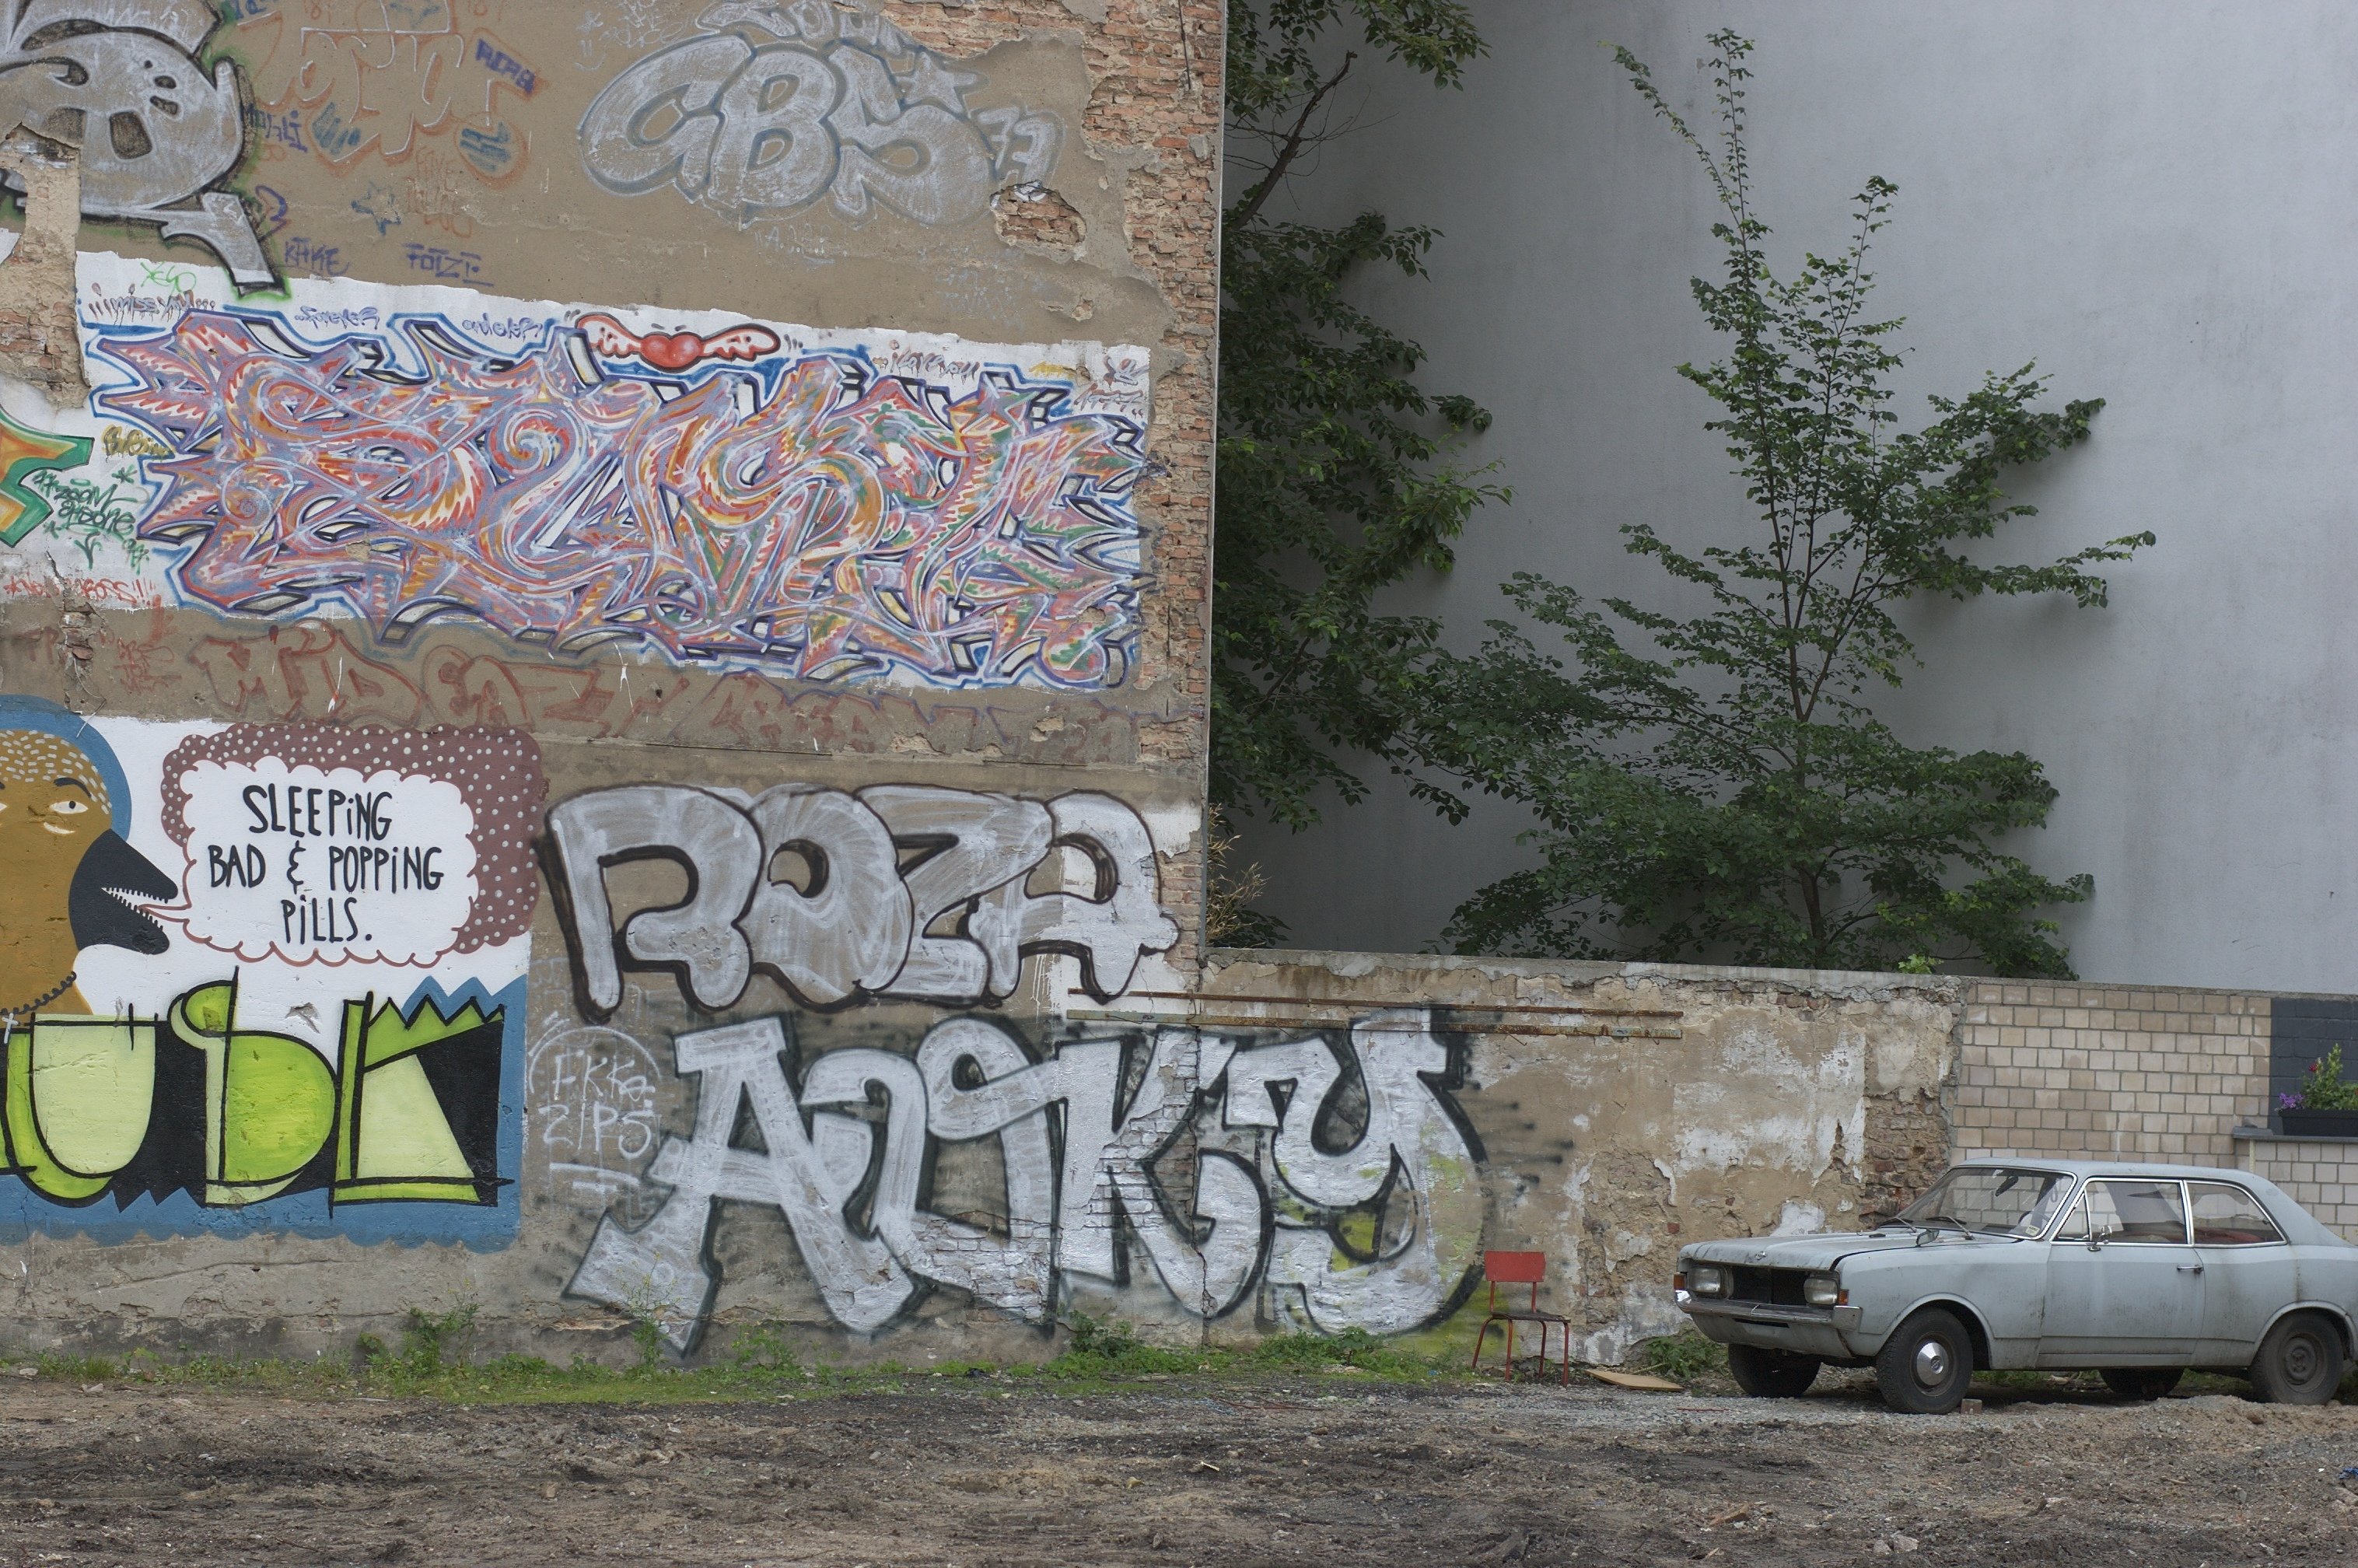
road, street, wall, graffiti, street art, art, 2012, f14, mural, rawtherapee, germany, deutschland, berlin, pentax, lenstagged, steffenzahn, guessedberlin, k100d, justpentax, iamflickr, cosina, voigtlander, 58mm, nokton, cosinavoigtlnder, 58mmf14, 58mm14, nokton58mmf14slii, 58mmf14nokton, gwbhenry, neighbourhood, urban area